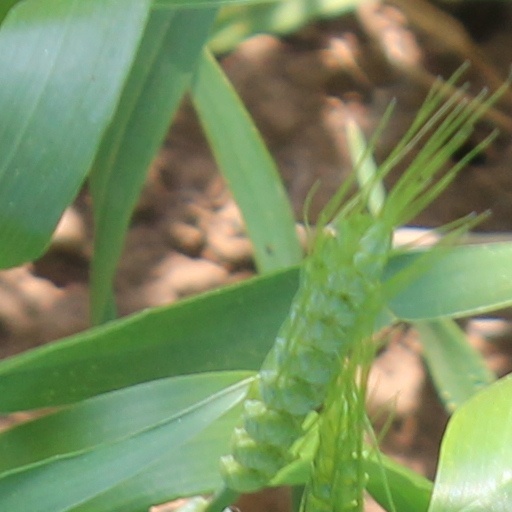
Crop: wheat